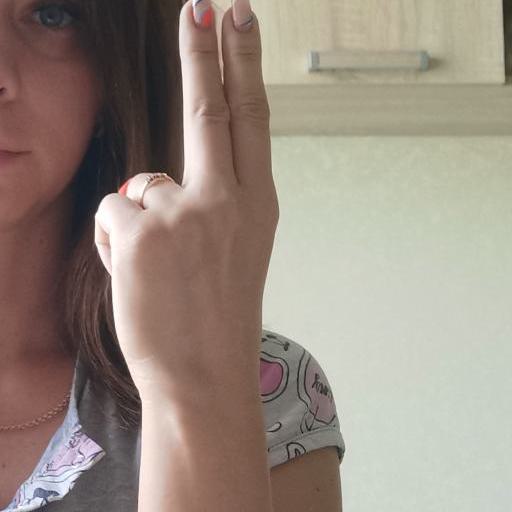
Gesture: two_up_inverted